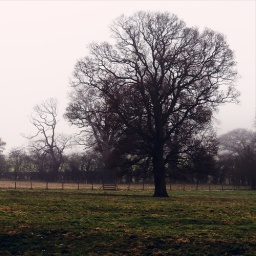
A tree in a field on a misty morning near Little Onn in Staffordshire.